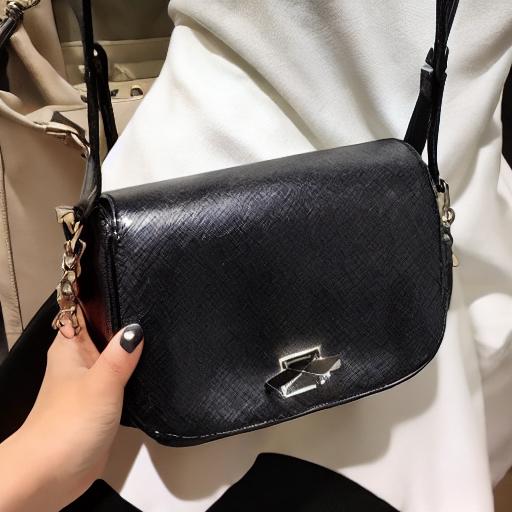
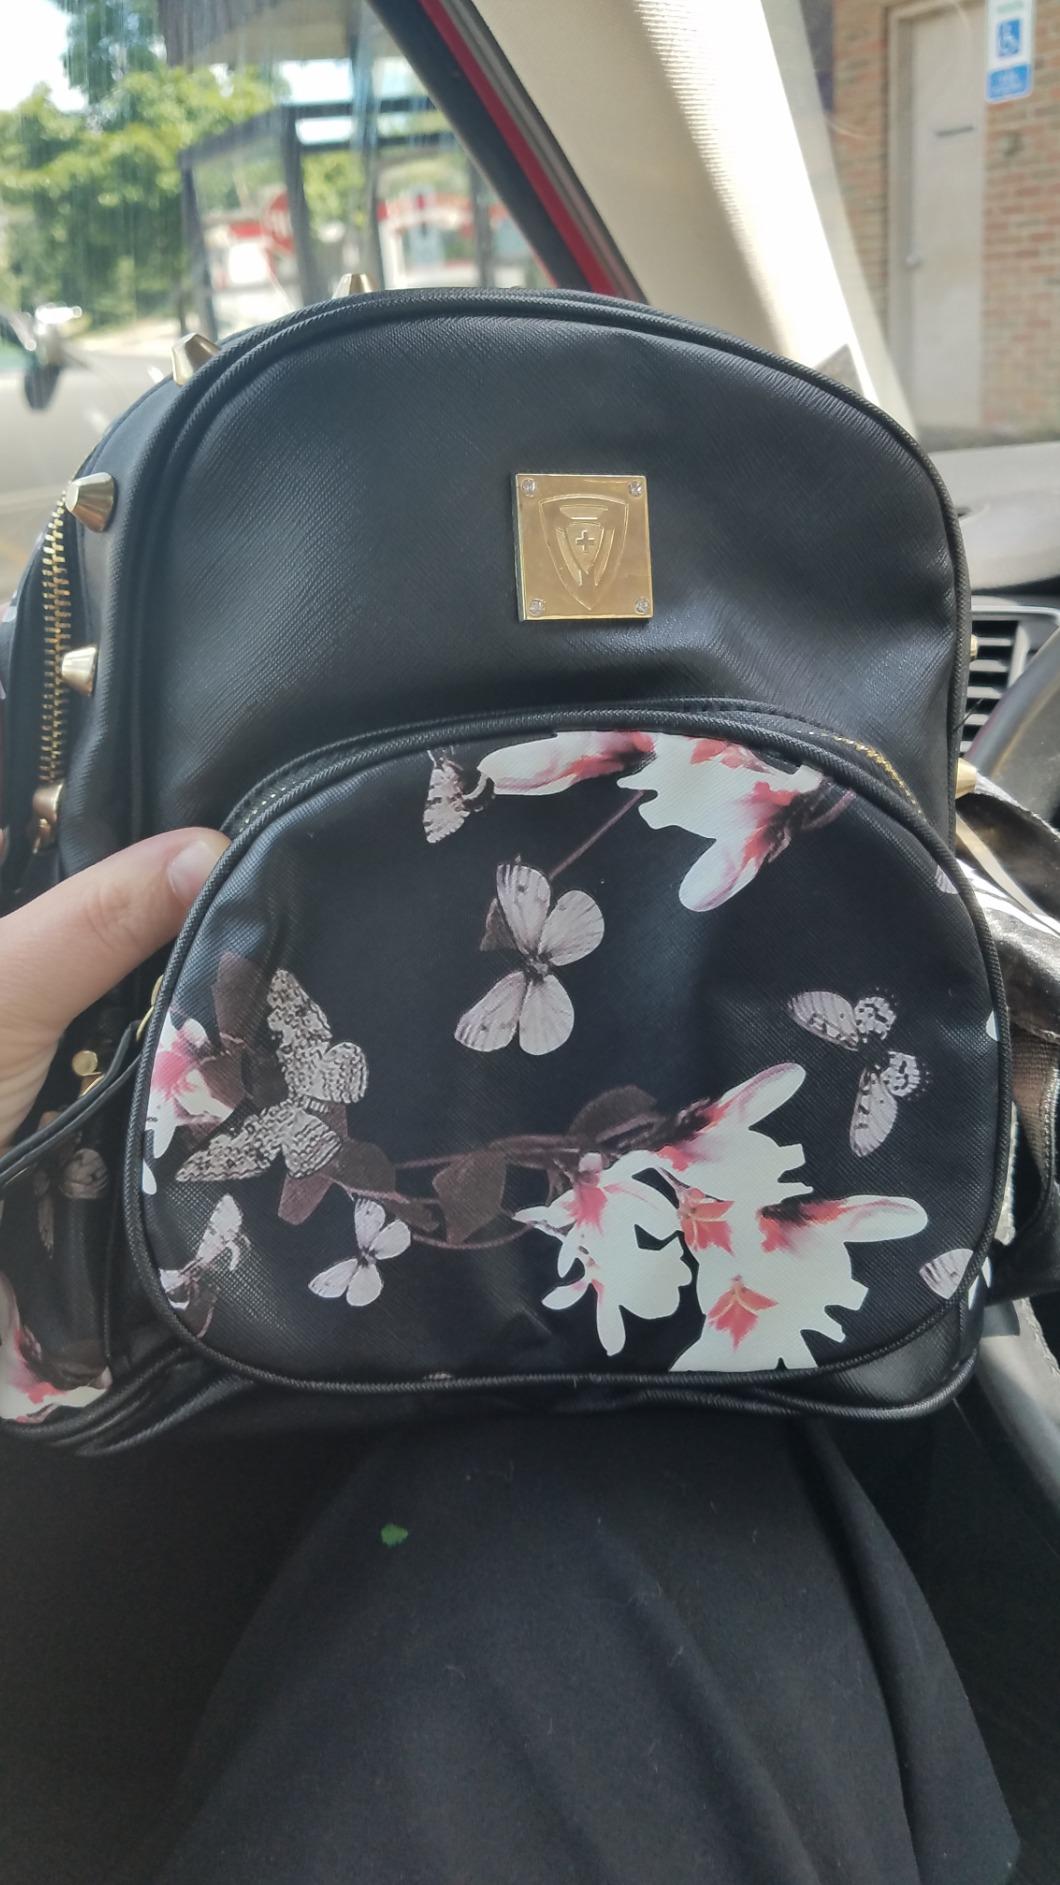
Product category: accessories_handbag
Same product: no